Dewey Riley

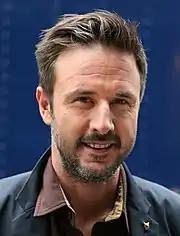
David Arquette (pictured) portrayed Dewey

Dewey's fourth appearance was in "Scream 4". After the murders of Marnie Cooper and Jenny Randall, Dewey, who now resides in Woodsboro with Gale and works as the town's sheriff, visits Sidney at her book signing, as a phone used in the murders has been tracked there. After questioning Jill Roberts, a cousin of Sidney, and her friends Kirby Reed and Olivia Morris, Dewey praises Sidney for her success since the events of "Scream 3". Later at a "Stab" watch party, Gale calls Dewey to come to her location in case she needs help and when he arrives, he finds her being stabbed by Ghostface, he shoots Ghostface, and yells "firearm" to make everyone leave the party. He then calls an ambulance for her. Dewey later receives a call from Sidney, telling him that she is in danger, and when Dewey arrives Sidney and Jill are badly injured while Charlie Walker and Robbie Mercer are dead. When Jill wakes up in the hospital, Dewey reveals that Sidney survived the attack, with Jill comparing her wounds to Gale's. When Dewey visits Gale, who is also in the hospital, he puts together that Jill should not know about Gale's stab wounds if she were innocent. He rushes back to protect Sidney but is stopped by Jill, who beats him with a bedpan and knocks him out. When he wakes up, he finds out that Sidney and Gale managed to kill Jill.